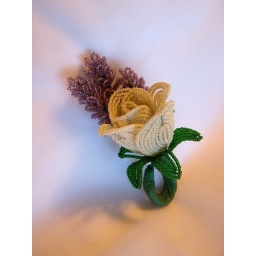
I absolutely love how this turned out. A creamy white rose nestled against three sprigs of lavender.